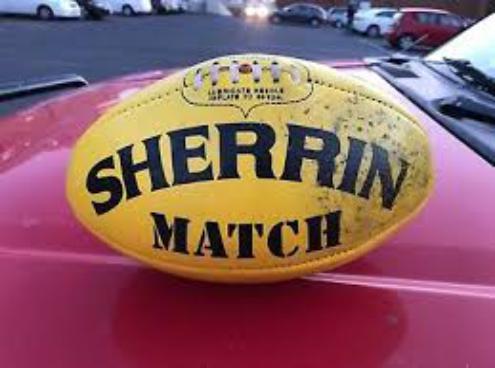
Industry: Sports